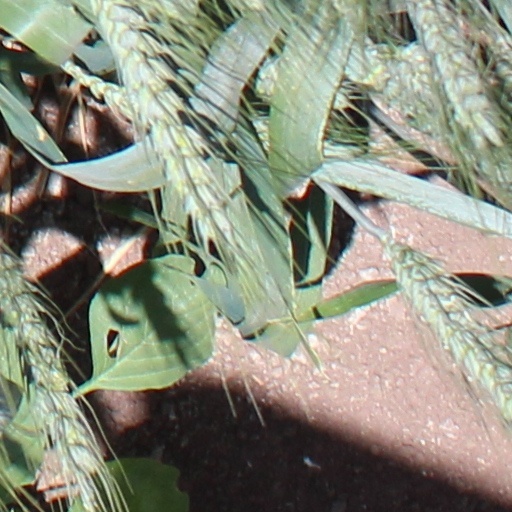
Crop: wheat